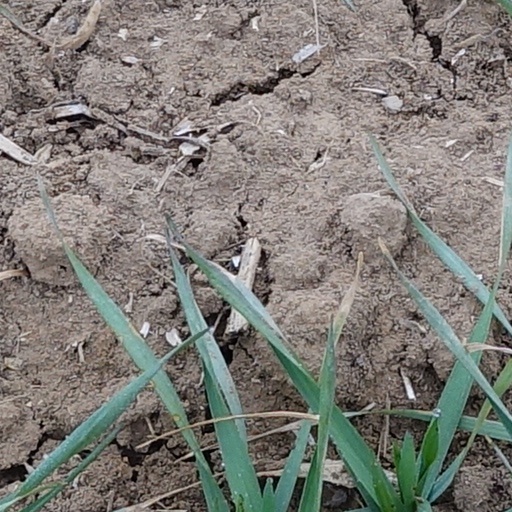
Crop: wheat